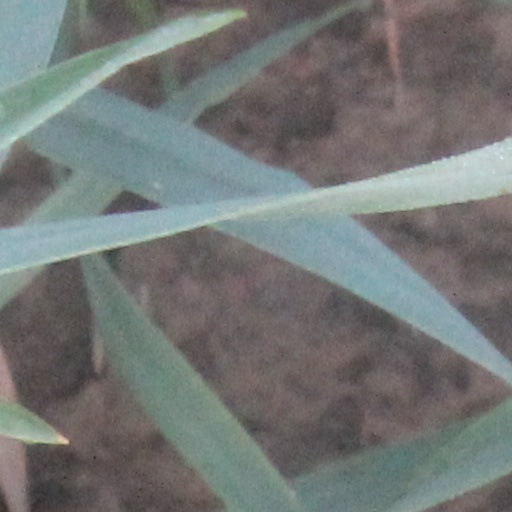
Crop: wheat